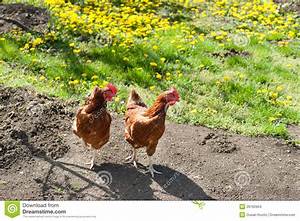
Label: chicken